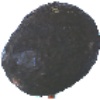
Label: Avocado ripe 1